Taronga Conservation Society

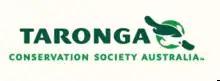
Taronga Conservation Society logo

The Taronga Conservation Society is a Government of New South Wales agency responsible for Taronga Zoo Sydney and the Taronga Western Plains Zoo in New South Wales, Australia. The board is a part of the Australian Regional Association of Zoological Parks. It sponsors a number of research centers, such as the Australian Marine Mammal Research Centre. The agency's role was outlined in the Zoological Parks Board Act 1973 and Amendment Act 1992 and fall within the jurisdiction of the Minister for the Environment.